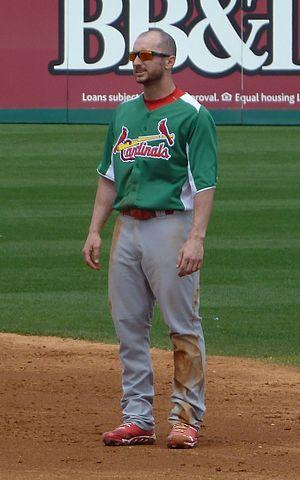
Shane Michael Robinson est un voltigeur des Ligues majeures de baseball. Il est présentement sous contrat avec les Indians de Cleveland.